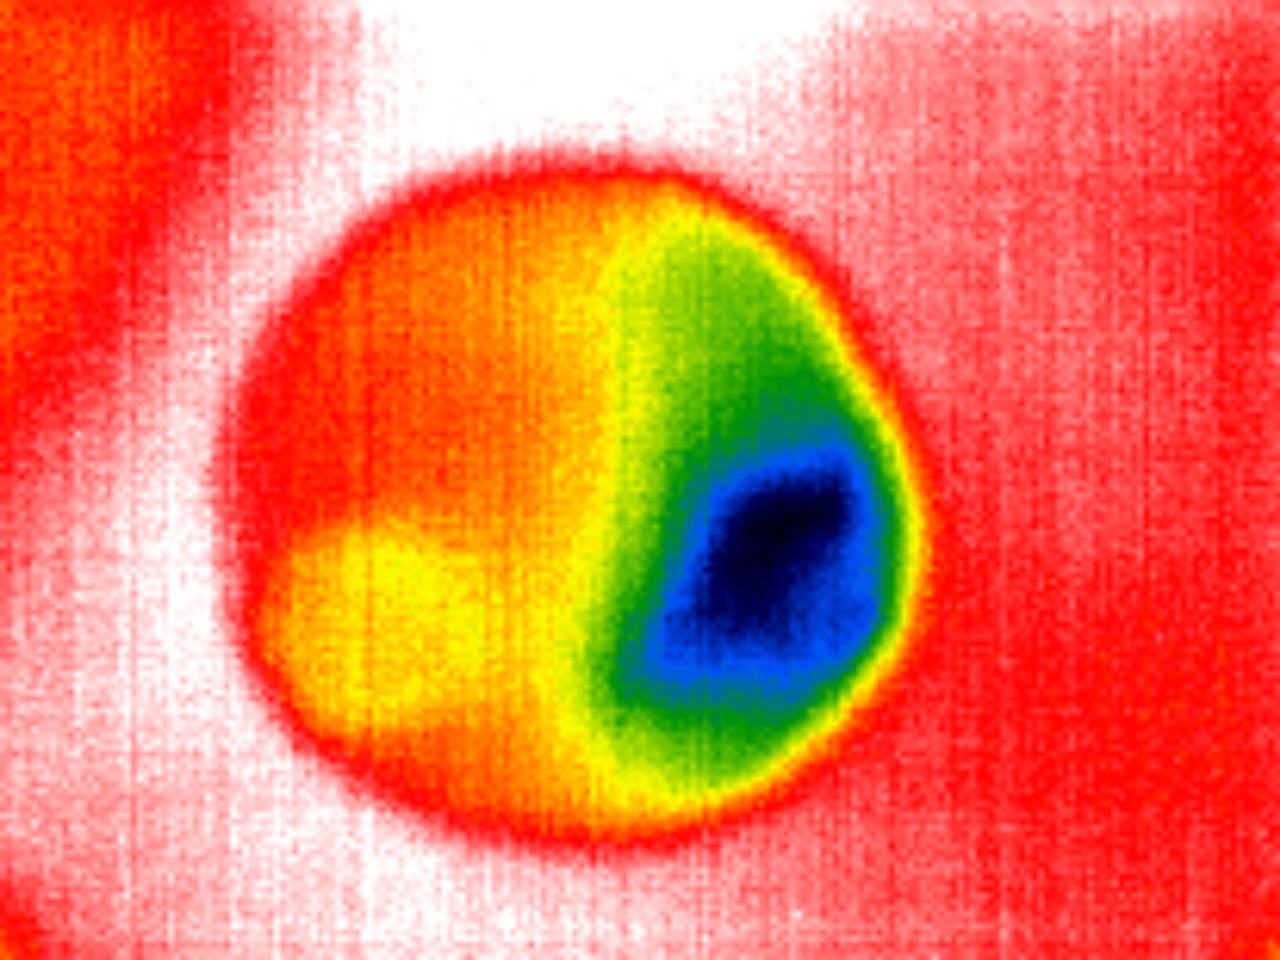
Label: Major Defect